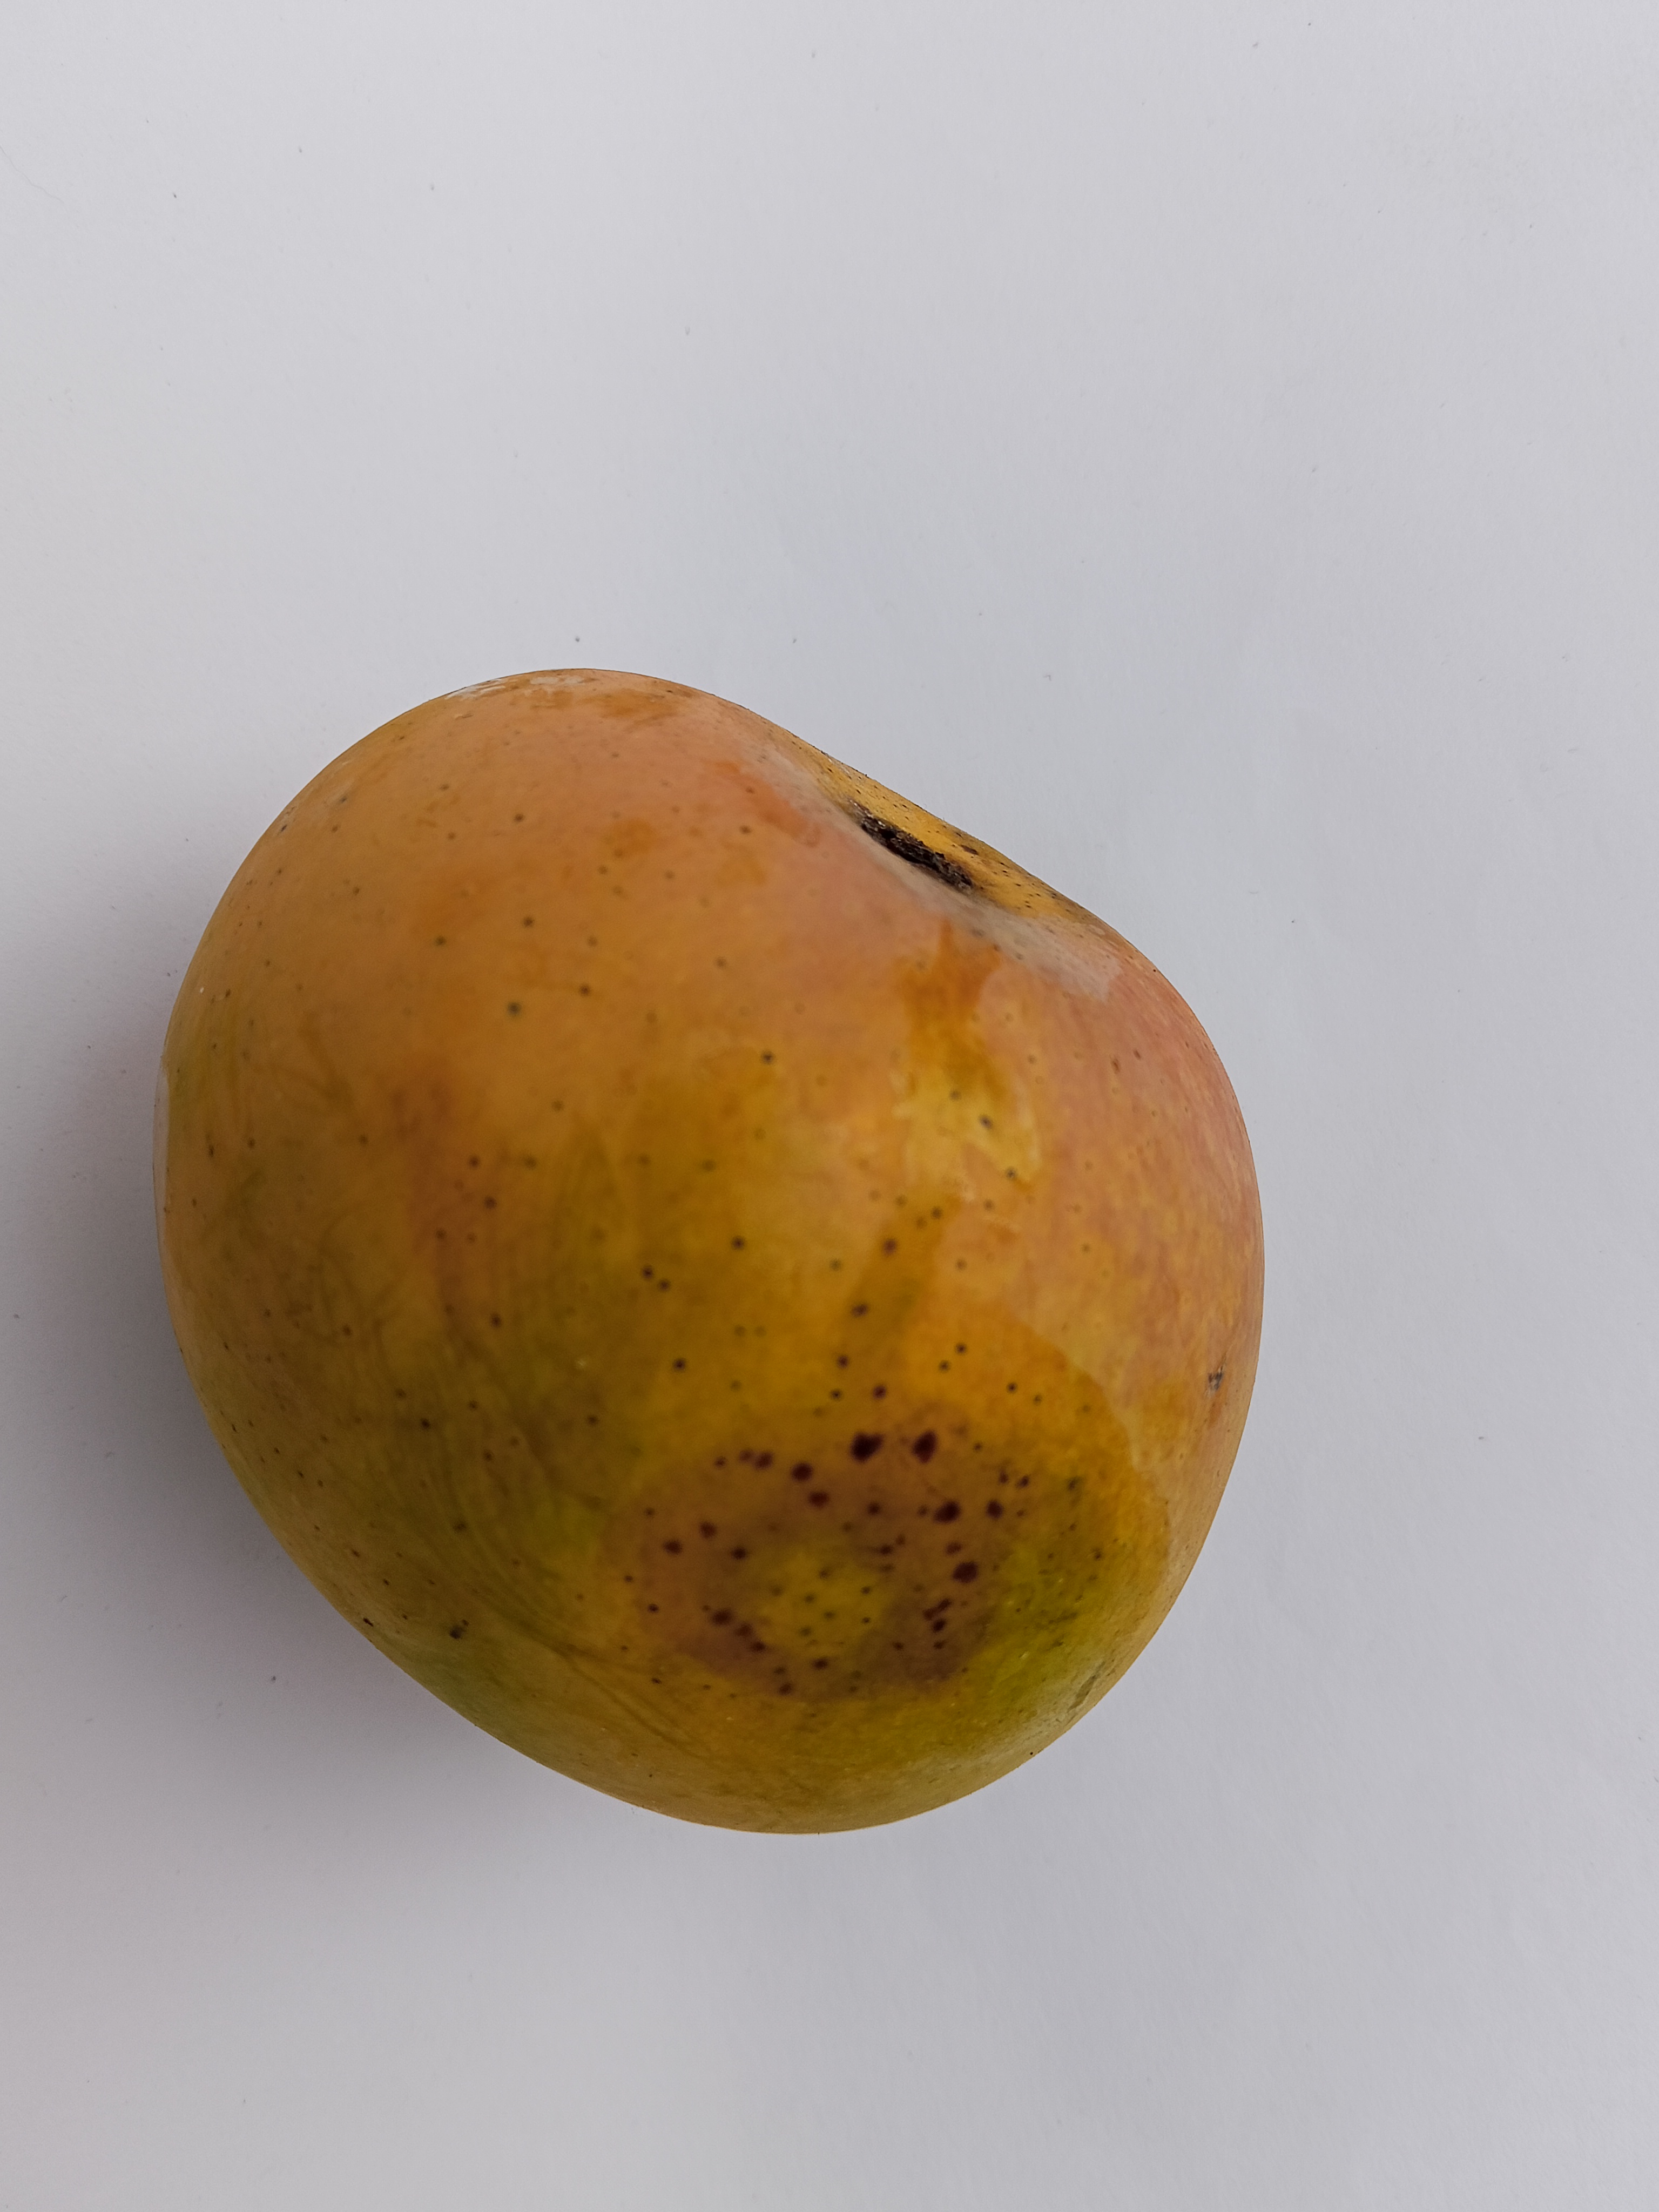
Mango variety: Sundari